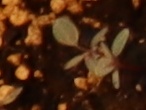
Label: Redroot Pigweed